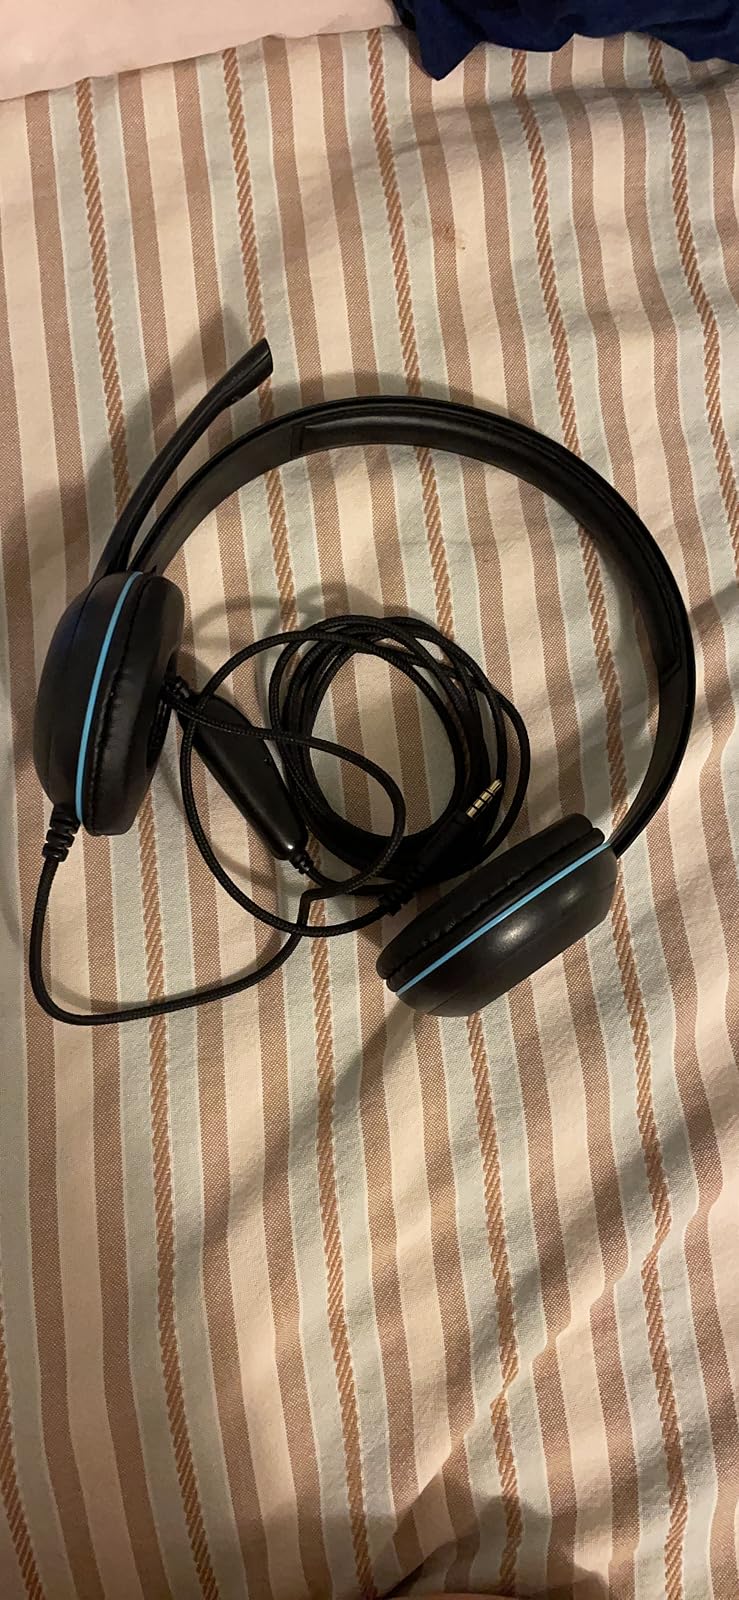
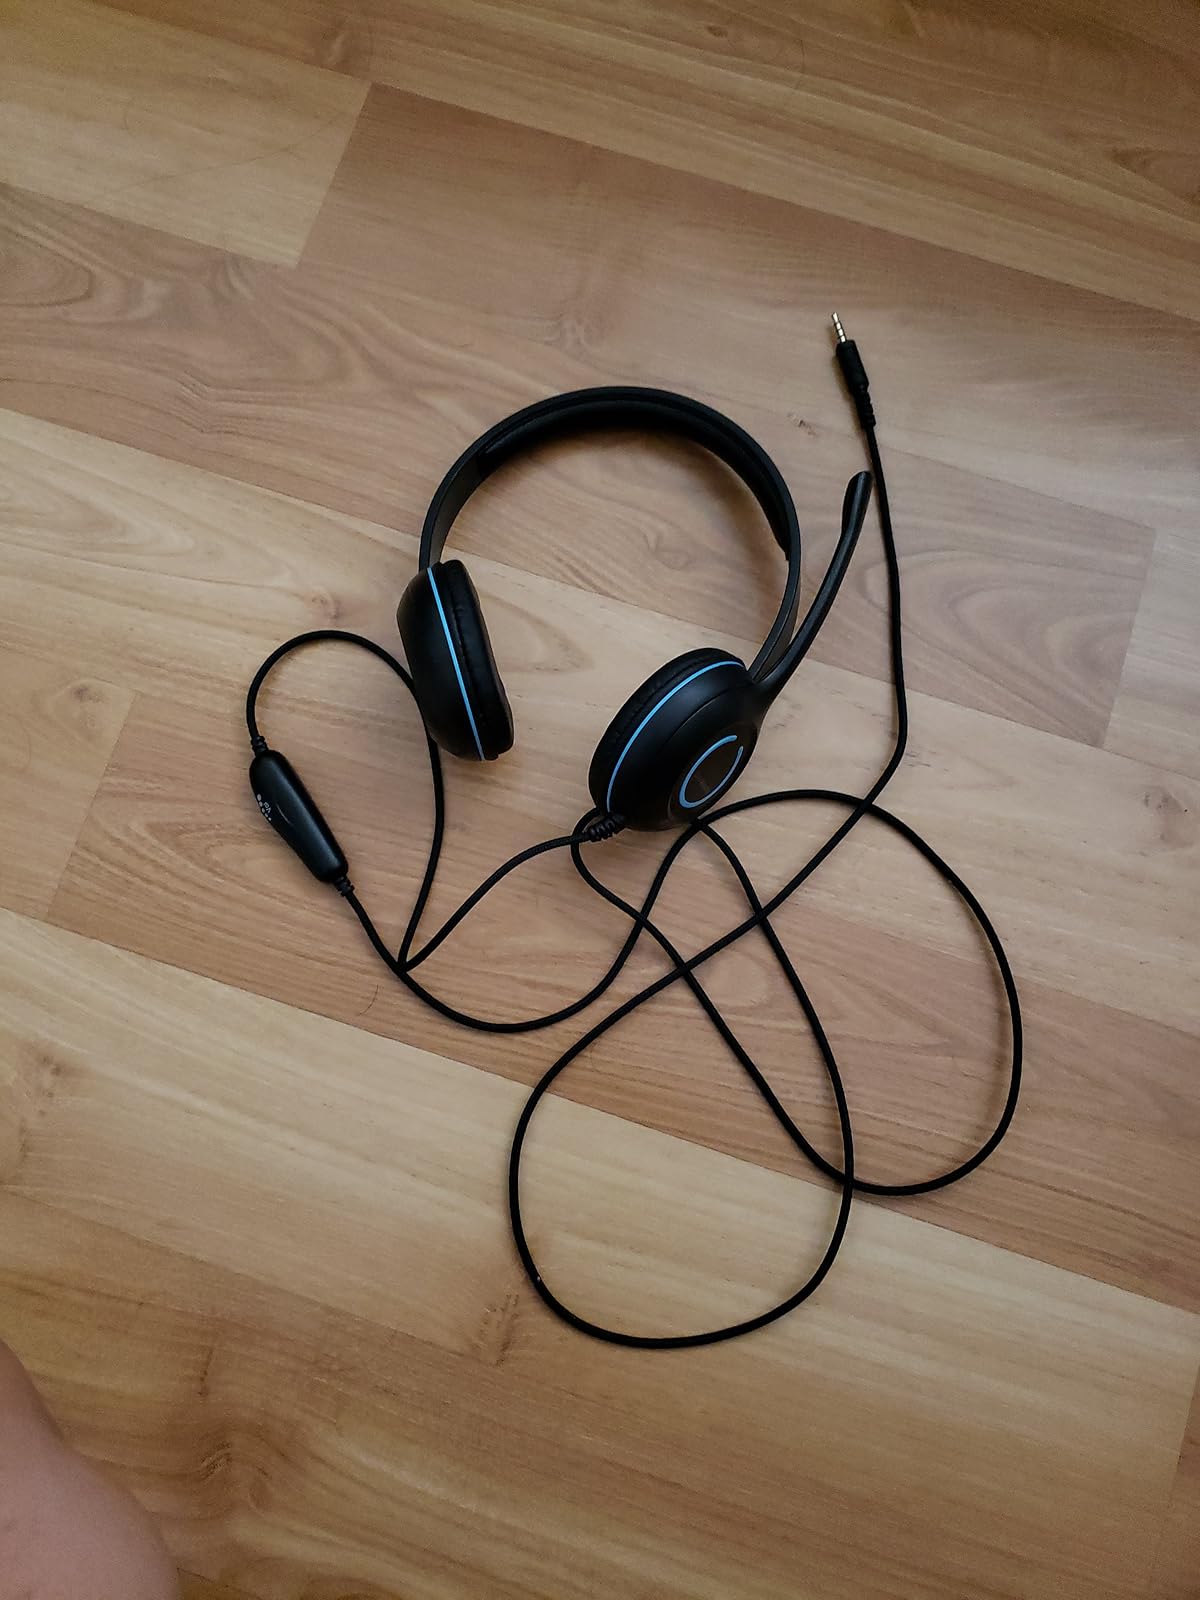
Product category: headphones
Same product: yes